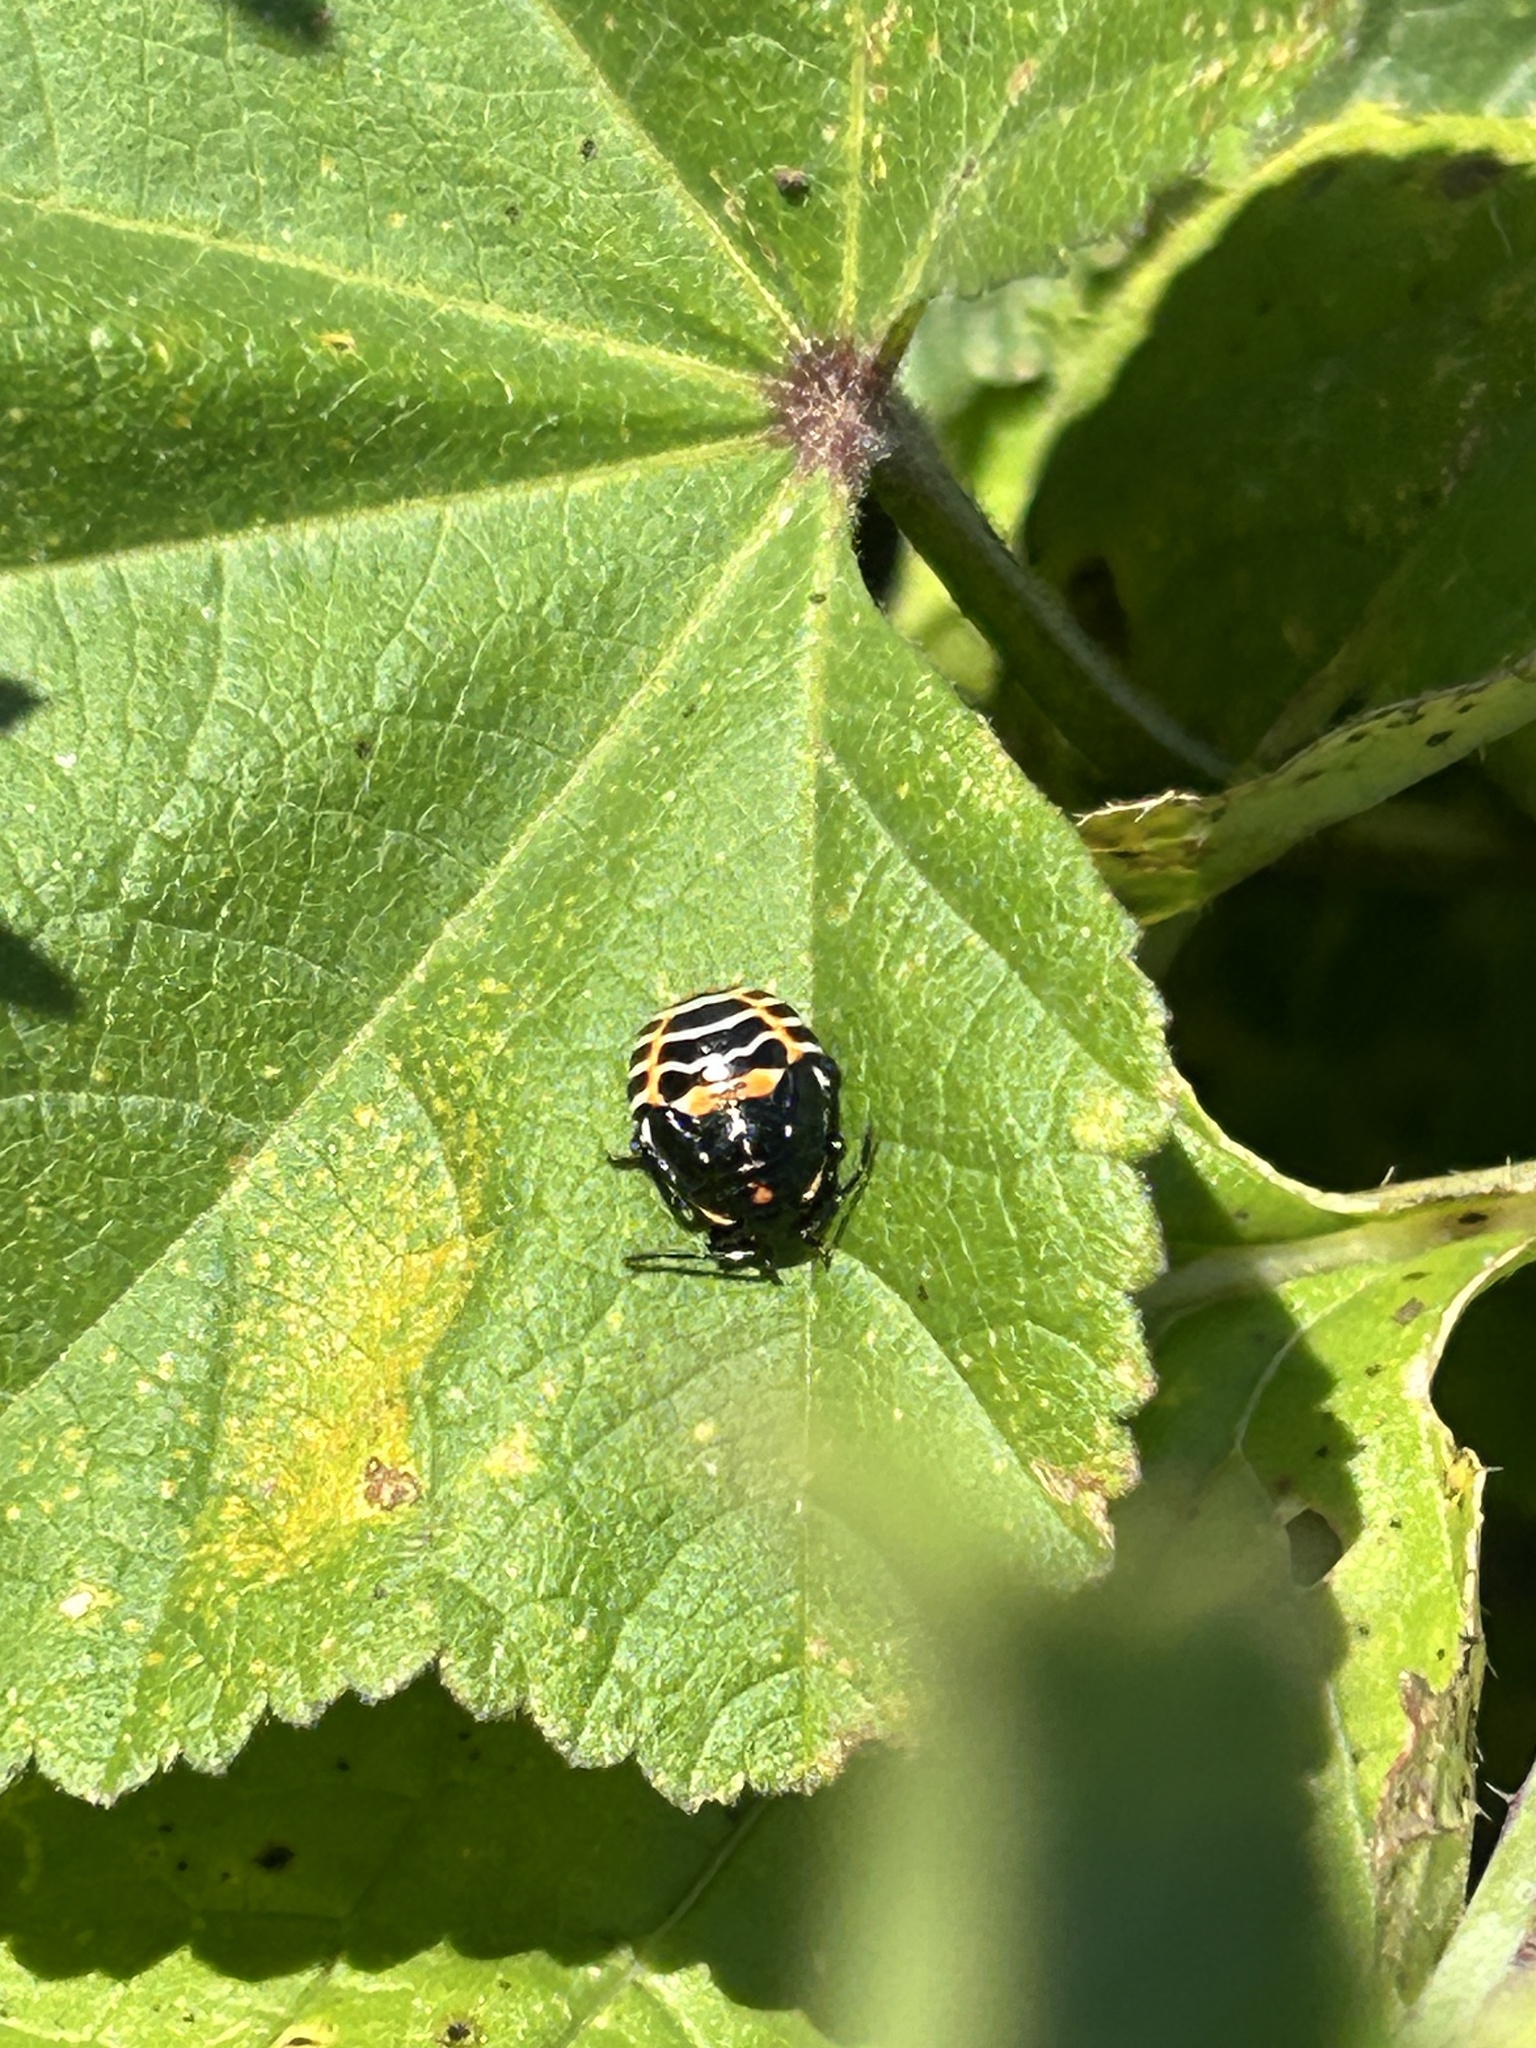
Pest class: stink_bug